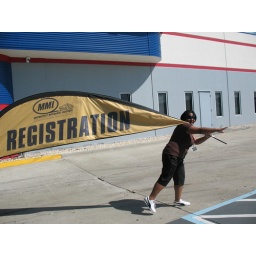
Eva flying away with the sign that kept falling over